Bodashtart inscriptions

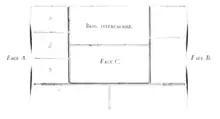
Philippe Berger's 1904 diagram of the first six known inscriptions. Face A: three blocks, each bearing an inscription, Together, they formed a stele about 2 x 1.5m, which gave the impression of the inscription continuing from one to the other. Upper stone (α) is AO 3553 (2 1/2 lines). Middle stone (β) is AO 3552 (4 1/2 lines). Lower stone (γ) is in two fragments (4 1/2 lines). Face Β: Two inscriptions on two undivided blocks Face C: One inscription (2 1/2 lines)

This group of inscriptions, each with text similar to the others, was published together in the Répertoire d'Épigraphie Sémitique as RES 766. They were edited in detail by Philippe Berger in 1904.